Franklin D. Roosevelt

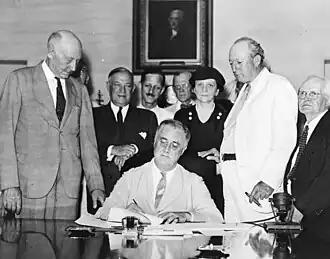
Roosevelt signs the Social Security Act into law, August 14, 1935.

Roosevelt's plan for Hoover to run fell through after Hoover publicly declared himself to be a Republican, but Roosevelt decided to seek the 1920 vice presidential nomination. After Governor James M. Cox of Ohio won the party's presidential nomination at the 1920 Democratic National Convention, he chose Roosevelt as his running mate, and the convention nominated him by acclamation. Although his nomination surprised most people, he balanced the ticket as a moderate, a Wilsonian, and a prohibitionist with a famous name. Roosevelt, then 38, resigned as Assistant Secretary after the Democratic convention and campaigned across the nation for the party ticket.